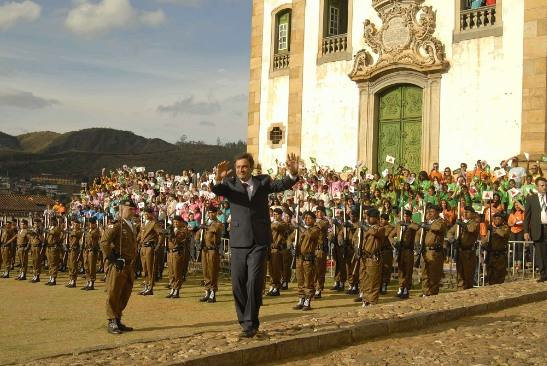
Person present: Yes